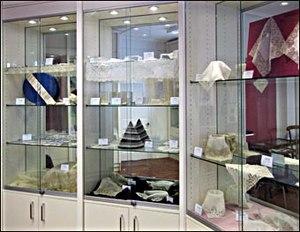
Cette liste des musées des West Midlands, Angleterre contient des musées qui sont définis dans ce contexte comme des institutions qui recueillent et soignent des objets d'intérêt culturel, artistique, scientifique ou historique. leurs collections ou expositions connexes disponibles pour la consultation publique. Sont également inclus les galeries d'art à but non lucratif et les galeries d'art universitaires. Les musées virtuels ne sont pas inclus.